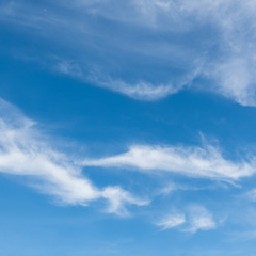
Cloud type: Cirrocumulus (Cc)